Fernando Muñoz Altea

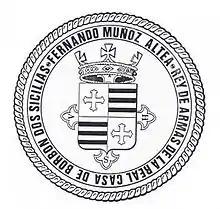
Seal of the King of Arms of the Royal House of Bourbon-Two Sicilies

Muñoz Altea was introduced to the study of heraldry, genealogy and nobility by Don José de Rújula y Ochotorena, Marqués de Ciadoncha, Dean of the Corps of Chronicler King of Arms (Cuerpo de Cronista Rey de Armas), and by Don Julio de Atienza y Navajas, Barón de Cobos de Belchite, author of the well-known work “Nobiliario Español”. Both became his mentors and friends. On 10 November 1962 Muñoz Altea was first appointed King of Arms of the Royal House by Prince Ranieri, Duke of Castro, Head of the French Branch of the Royal House. The Former Kingdom of Sicily did not have actual heralds (to grant coats of arms and issue certificates of nobility) in recent times, but rather a Commission for Titles of Nobility based in Naples until 1861. This commission concerned itself with the administration of certain nobiliary institutions, recognition of titles of nobility and heraldry. The appointment of the King of Arms by the Prince Ranieri, Duke of Castro continues this tradition. Certifications of arms and certificates of nobility issued by Muñoz Altea's office in the name of the Royal House are, in effect, documents of a dynastic nature. Muñoz Altea was King of Arms of Prince Carlo, Duke of Castro, not of Prince Pedro, Duke of Calabria. In addition to his office as King of Arms, Muñoz Altea was delegate of the Sacred Military Constantinian Order of Saint George in Mexico (Prince Carlo, Duke of Castro, branch)